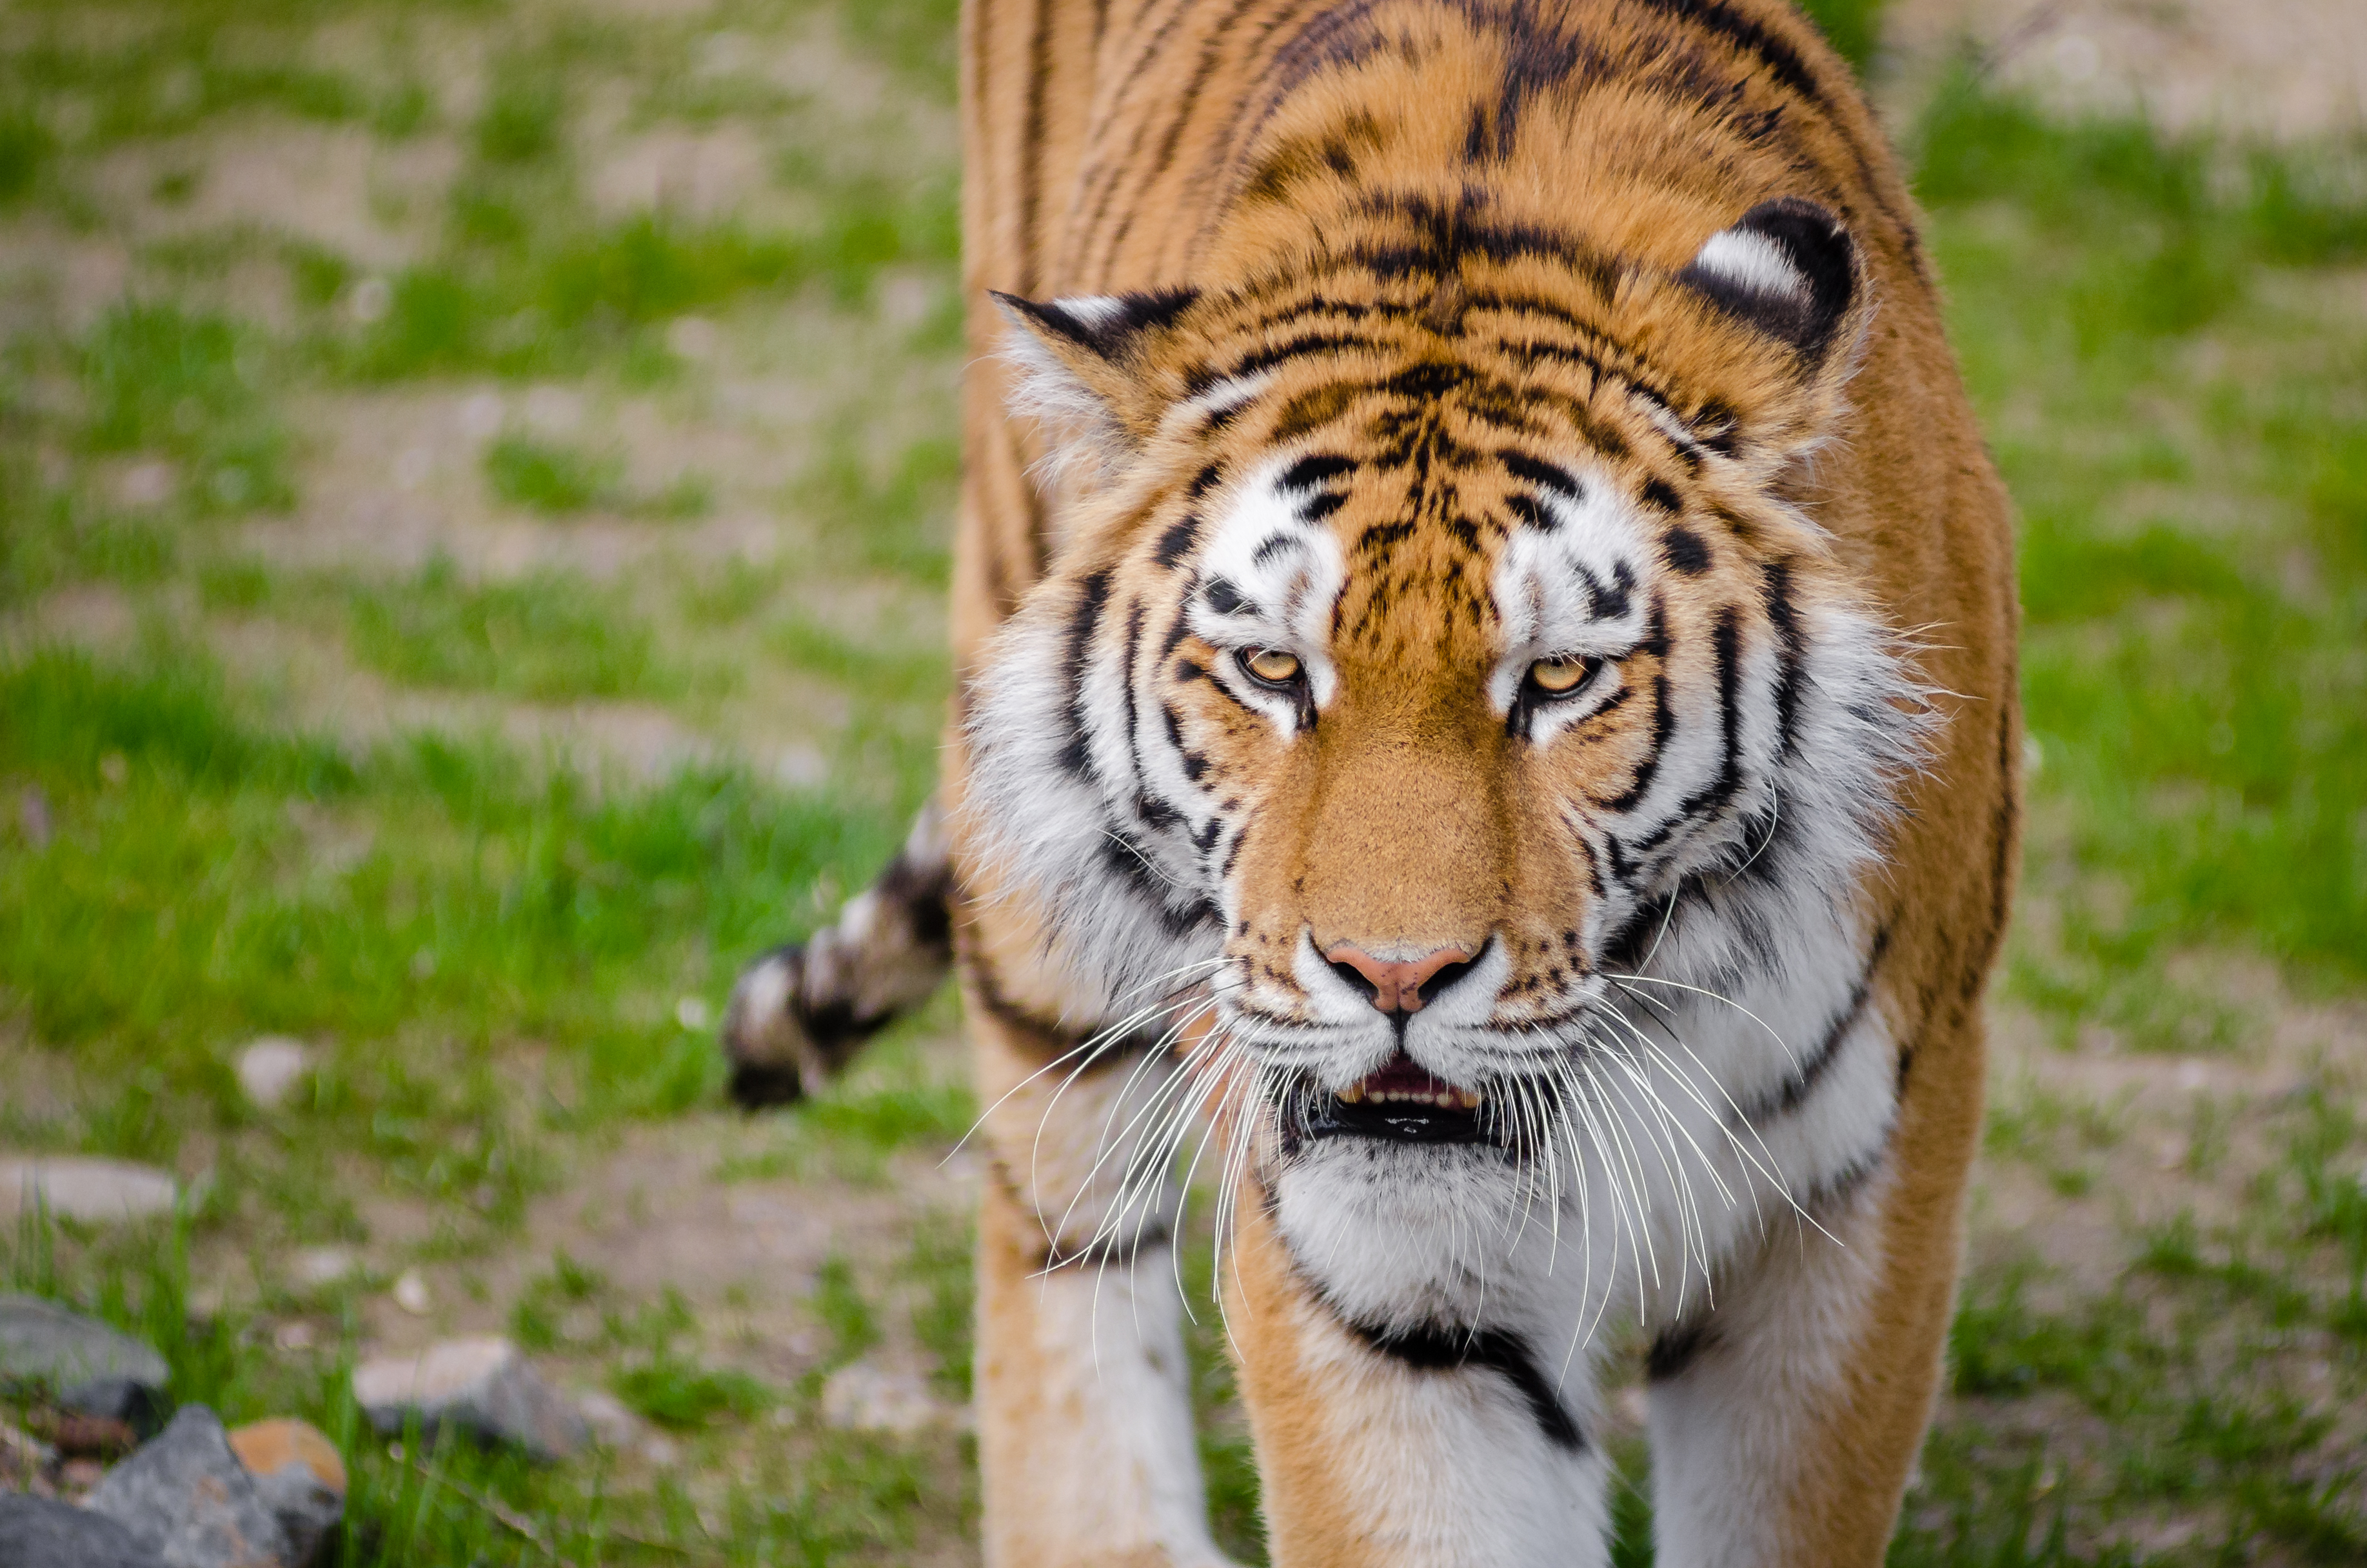
animal, recreation, wildlife, zoo, mammal, fauna, big cat, tiger, safari, big cats, wild cat, animal photography, cat like mammal, royalty free images